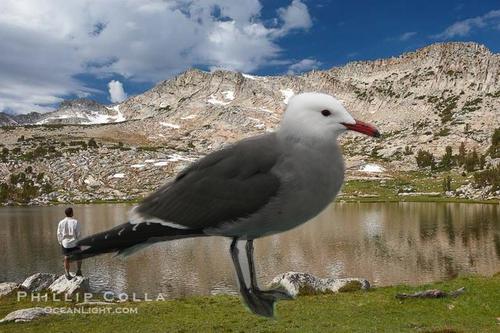
Bird species: Heermann_Gull
Bird type: waterbird
Background: water